Georges River National Park

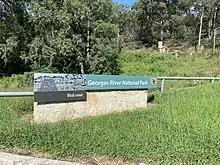
Entrance sign of the park, taken from Henry Lawson Drive

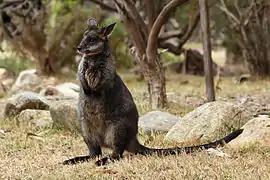
Swamp Wallaby

The main entrance to the park is off Henry Lawson Drive at Revesby Heights, on to Burrawang Reach Rd.